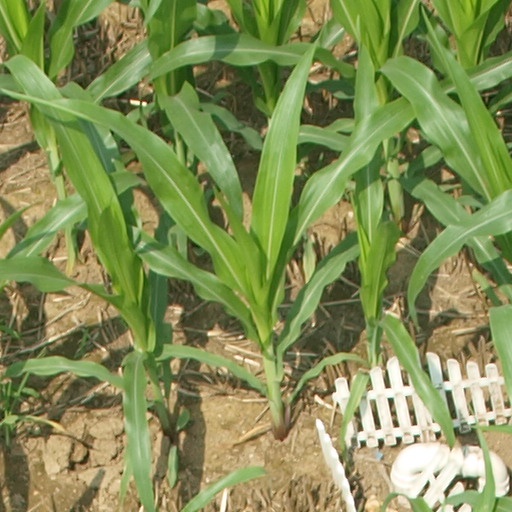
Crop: maize; corn